Curtis Cokes

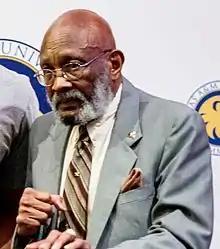
Cokes at Texas A&M University-Commerce campus, 2014

Curtis Cokes (June 15, 1937 – May 29, 2020) was a boxer from Dallas, Texas, United States. Cokes was the simultaneous NYSAC, WBA, WBC and "The Ring" Welterweight Champion, and he was famous for his training regimen, which he also imposed on other boxers training with him.